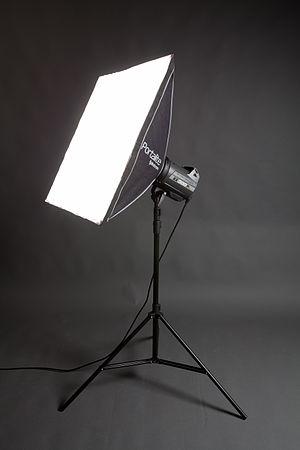
Une boîte à lumière est un matériel d'éclairage utilisé en photographie ou au cinéma.